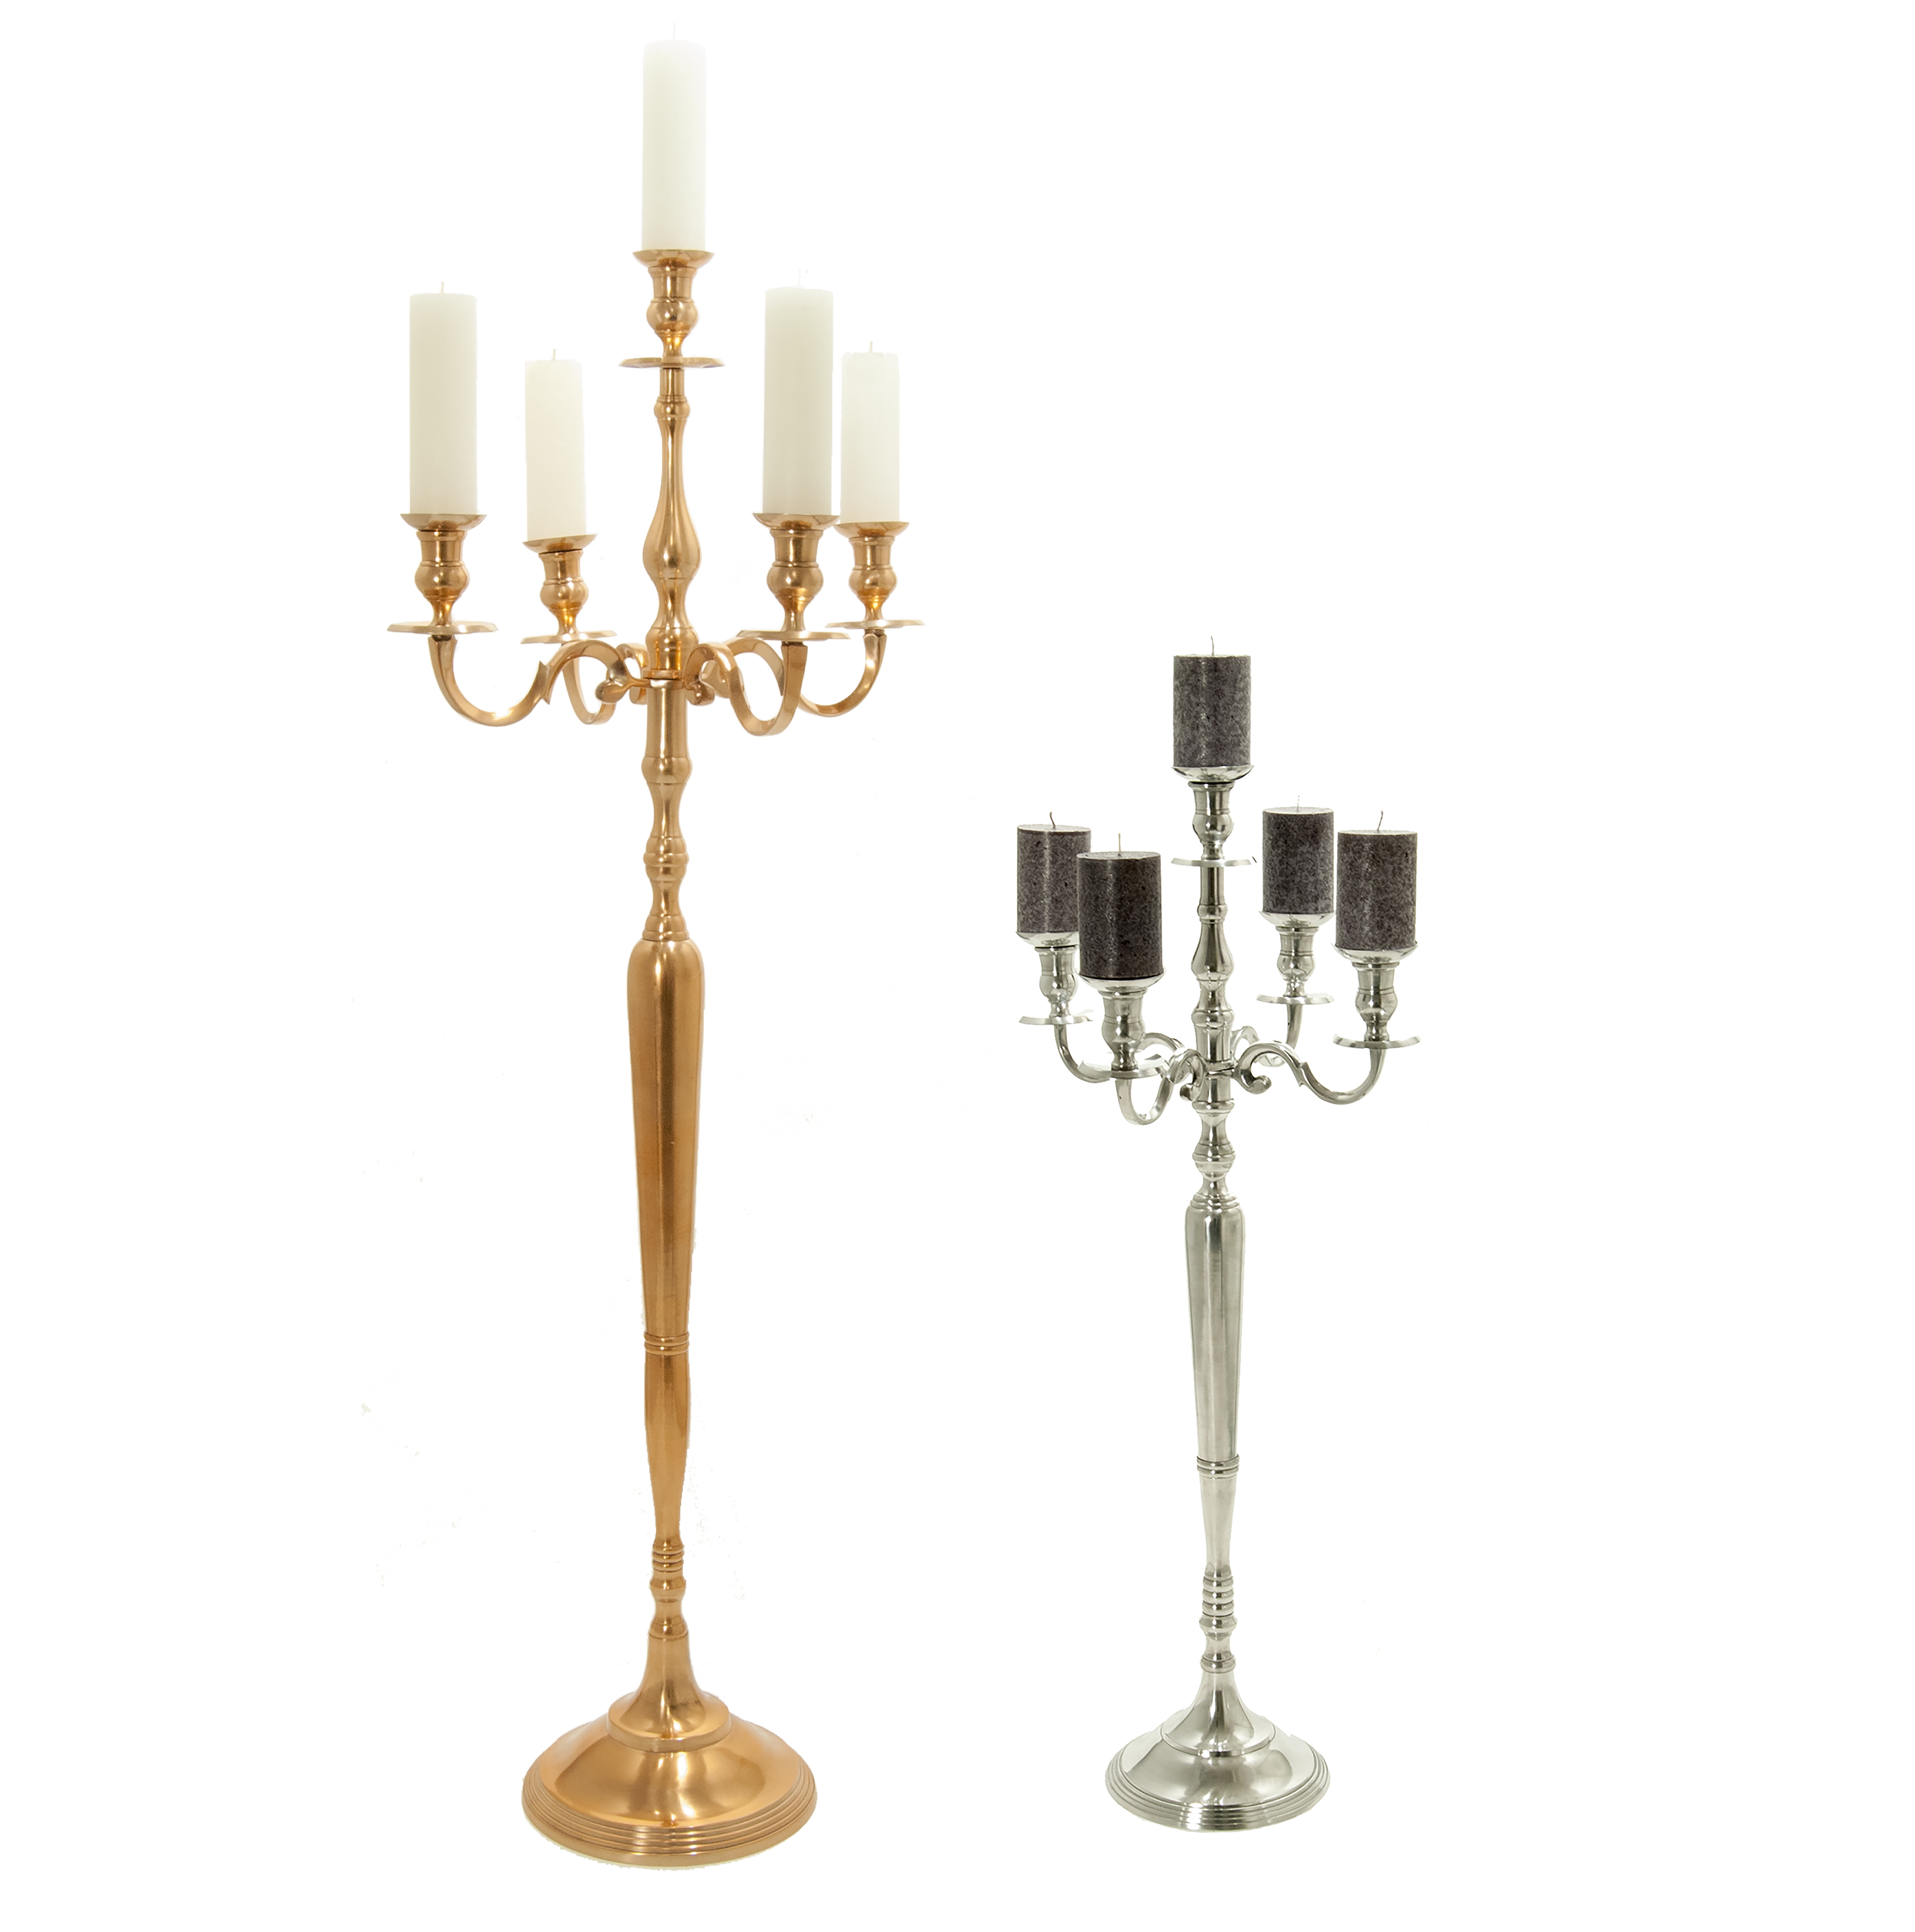
light, lamp, candle, lighting, decor, candlestick, product, brass, silver, light fixture, chandelier, sconce, candle holder, kandelabers